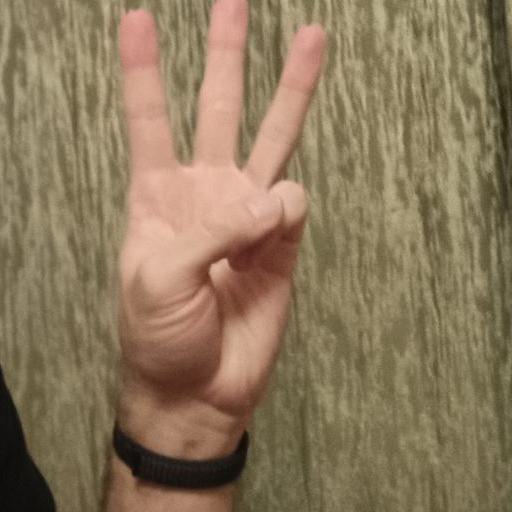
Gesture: three